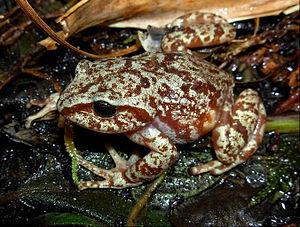
Pristimantis elegans est une espèce d'amphibiens de la famille des Craugastoridae.